List of state highways in Himachal Pradesh

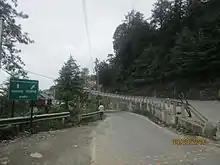
Starting point of SH 13 near Shimla

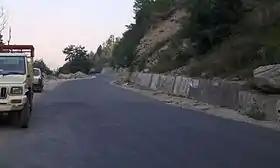
HP State Highway 10 near Hatkoti

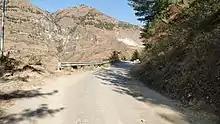
HP State Highway 8 near Dhanot

Himachal Pradesh state has a good road network. There are 9 national highways with total length of 1,250 km, 20 state highways with total length of 1,625 km and 45 major district roads with total length of 1753.05 km. No road in Himachal is a state highway after the government issued a notification denotifying all sixteen state highways in 2017.